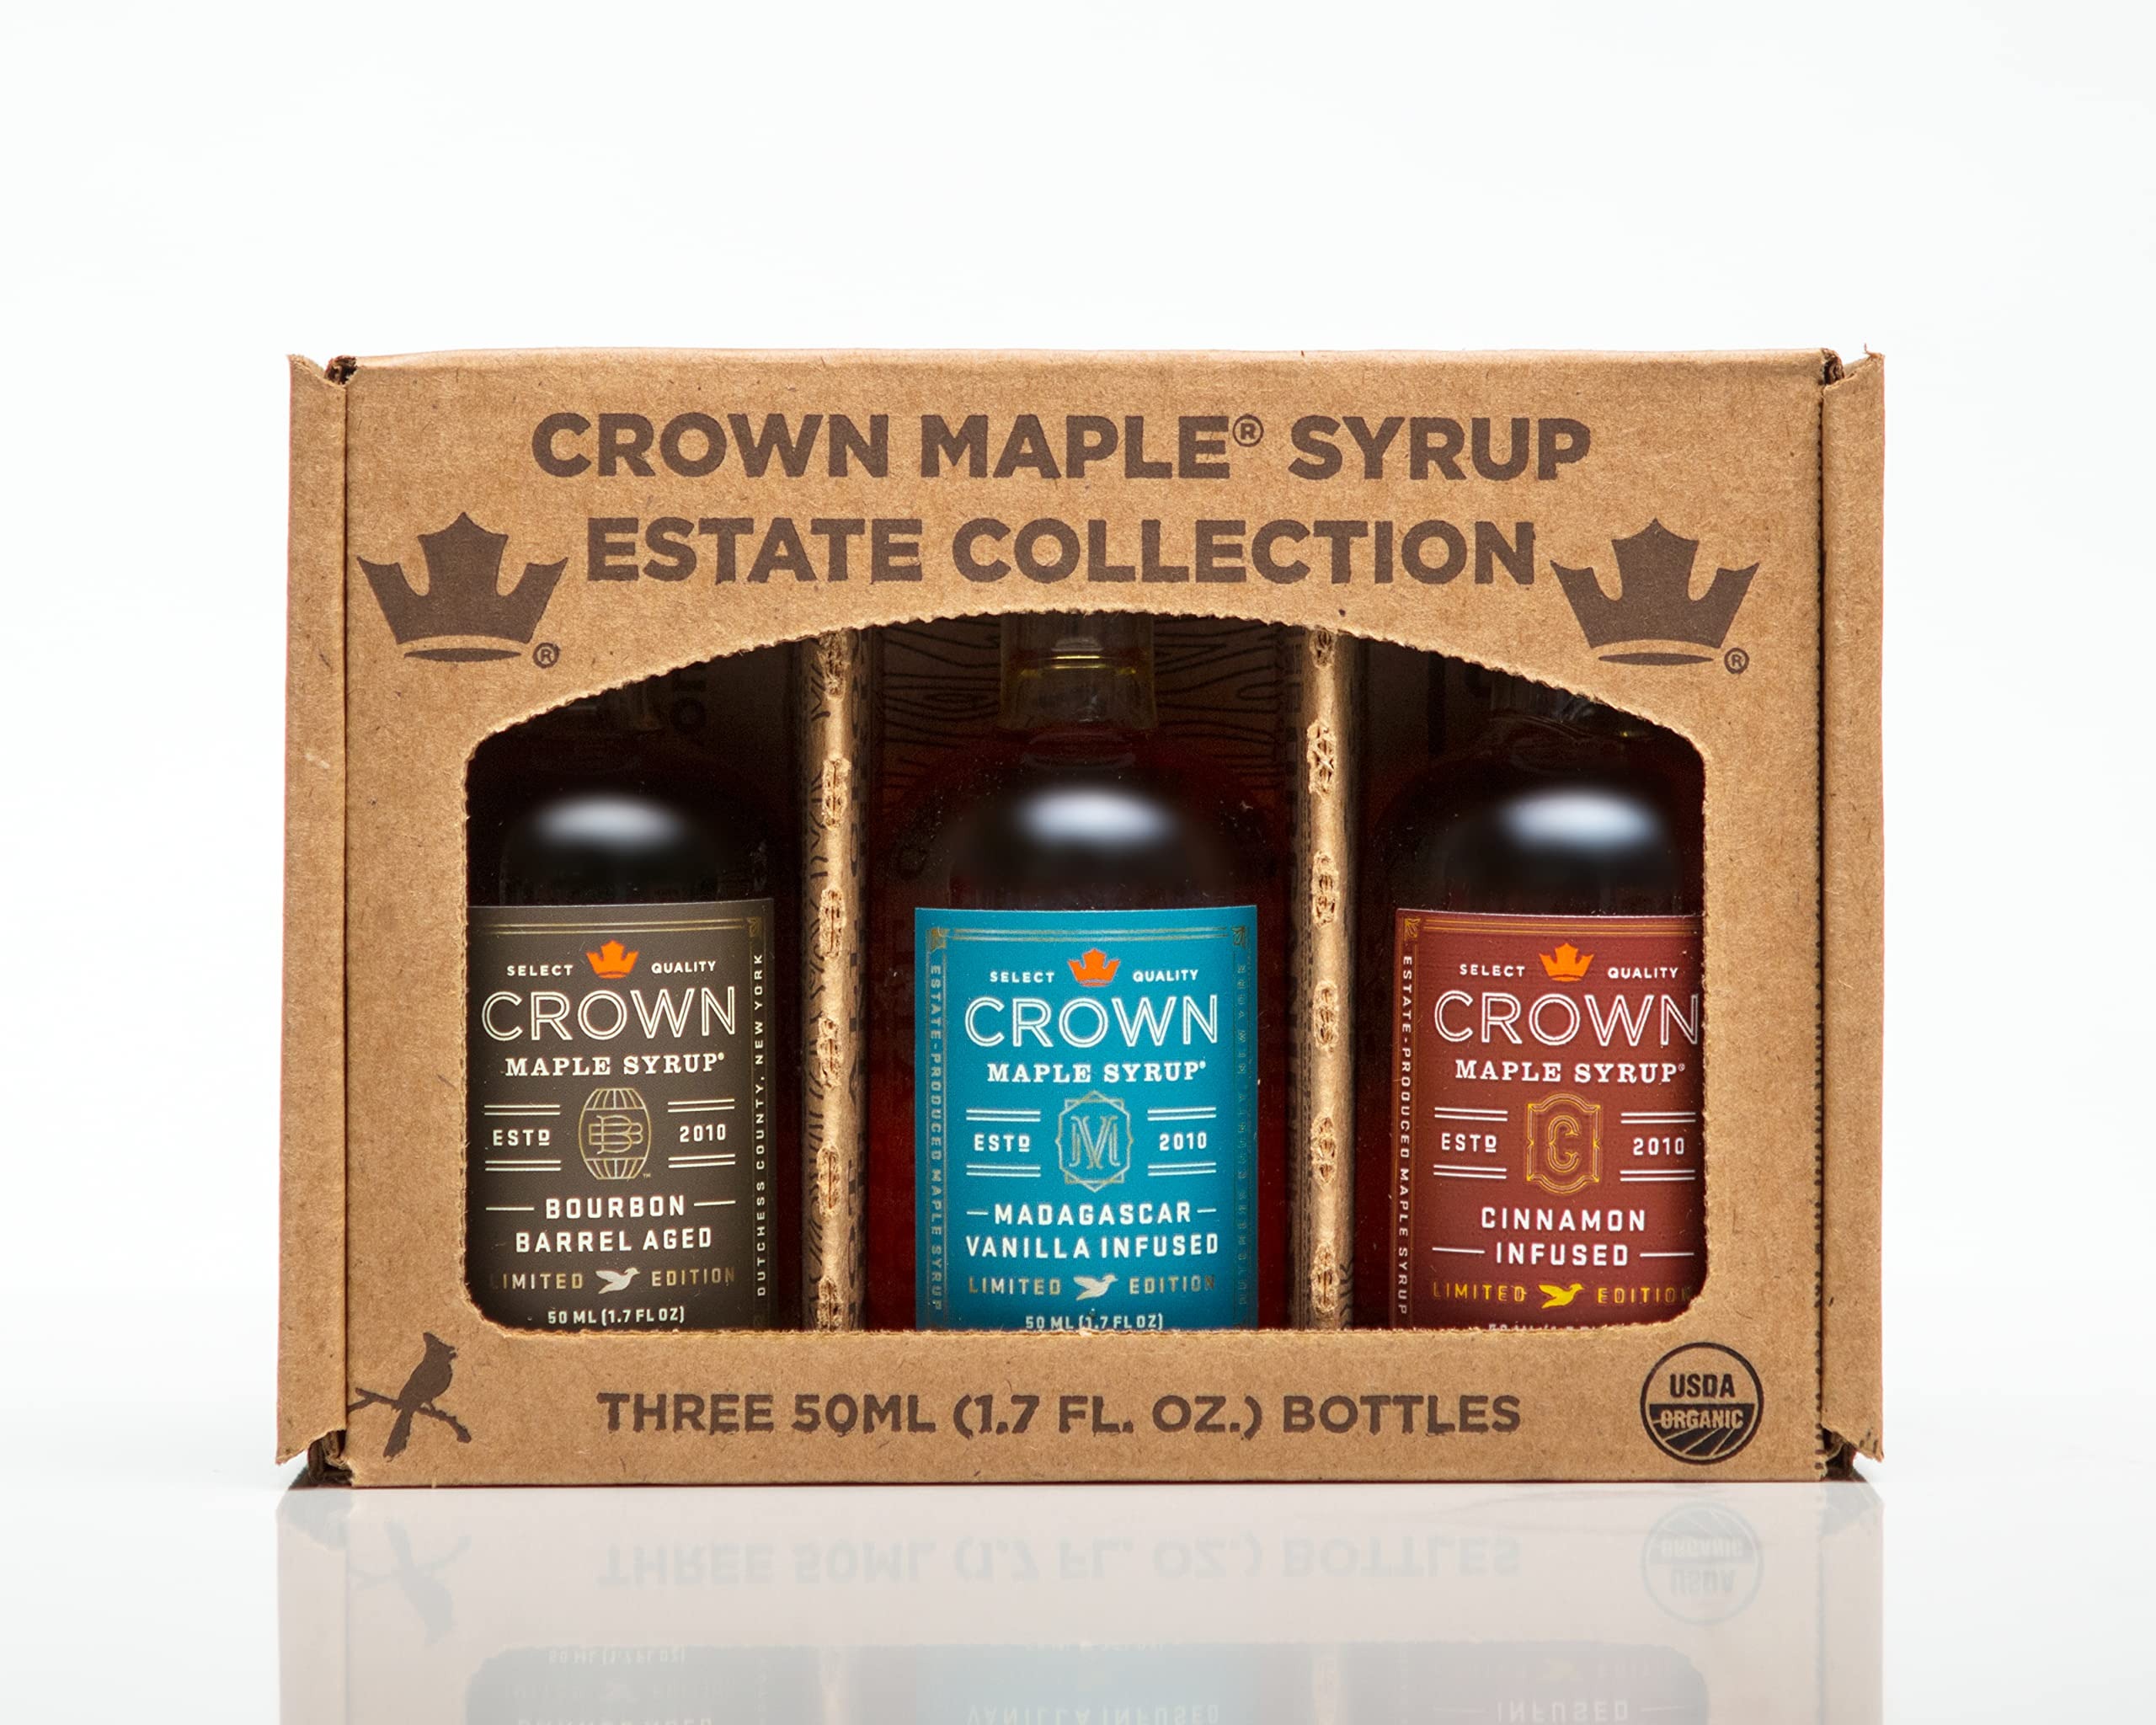
Item Name: Crown Maple Artisan Trio Collection in Petite 50ML (1.7 Fl. Oz.) Window Box featuring Bourbon Barrel Aged, Madagascar Vanilla Infused, and Cinnamon Infused Organic Maple Syrup
Bullet Point 1: TOP IT OFF: Drizzle maple syrup on yogurt, oatmeal and ice cream, in coffee, tea, hot chocolate or as a mixer with bourbon, rye and whiskey cocktails; And of course, brunch or breakfast pancakes, waffles, French toast & bacon
Bullet Point 2: NUTRIENT RICH: Crown Maple Organic Syrup is rich in antioxidants like manganese and zinc; Plant-based, versatile topping and ingredient for hearty pastries, sticky buns, baked goods and desserts
Bullet Point 3: CERTIFIED ORGANIC GRADE A MAPLE SYRUP: Crown Maple is estate-produced from the Taconic Hardwood Forest which extends from New York Eastern Mid-Hudson Valley to Central Western Vermont; Gluten free, non-gmo, vegan
Value: 1.7
Unit: Fl Oz

Price: 9.97